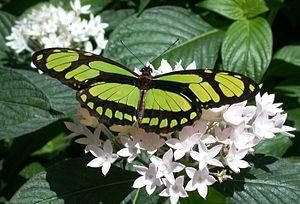
Le genre Philaethria regroupe des papillons de la famille des Nymphalidae et de la sous-famille des Heliconiinae, et de la tribu des Heliconiini.
Philaethria dido est un lépidoptère appartenant à la famille des Nymphalidae, à la sous-famille des Heliconiinae et au genre Philaethria.